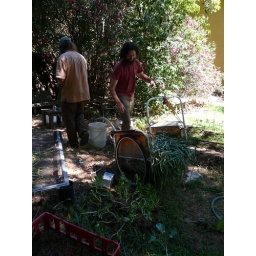
so many onions! that Travis maneuvering the cart that brought them home pulled by a bike